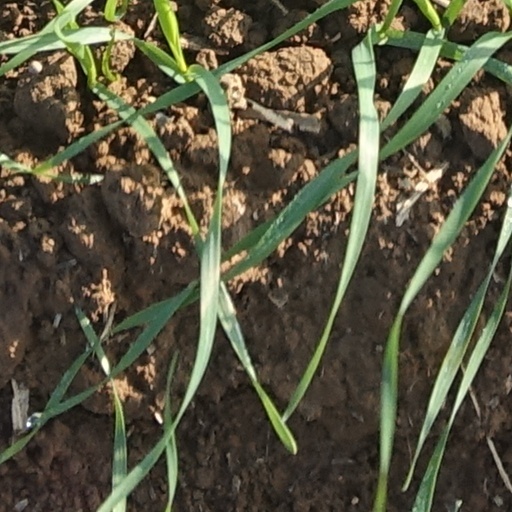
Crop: wheat